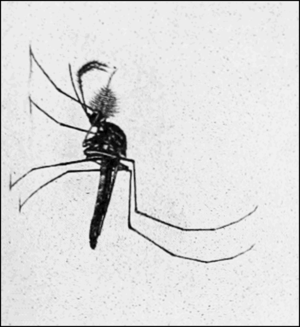
L’encéphalomyélite équine vénézuélienne - également connue sous le nom d'encéphalite virale de type Venezuela ou d'encéphalomyélite virale de type Venezuela, en anglais Venezuelan Equine Encephalomyelitis - est une maladie infectieuse touchant l’Homme et les équidés. Elle est due à un virus de la famille des Togaviridae, transmis exclusivement par des moustiques. La maladie se traduit, chez les équidés, par une atteinte fébrile associée aux symptômes d’une encéphalomyélite souvent mortelle.